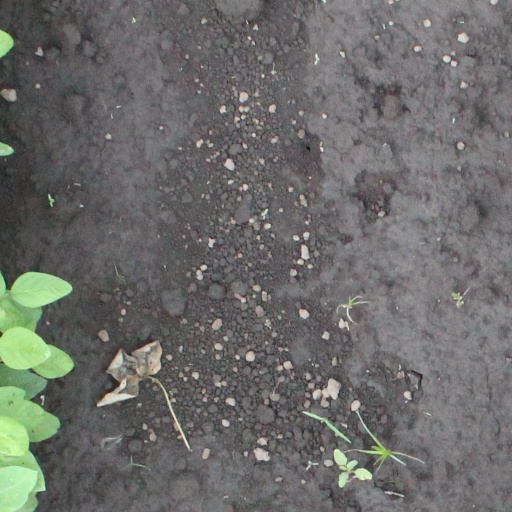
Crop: soybean